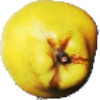
Label: quince